Honda Civic (sixth generation)

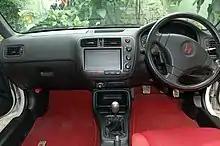
Type R interior

In Japan, the least expensive trim package was the EL (and also a short-lived special EL-II trim), powered by a 1,343 cc D13B engine with at 6,300 RPM. As for most of the sixth-generation Civics, it was a SOHC 16-valve design.